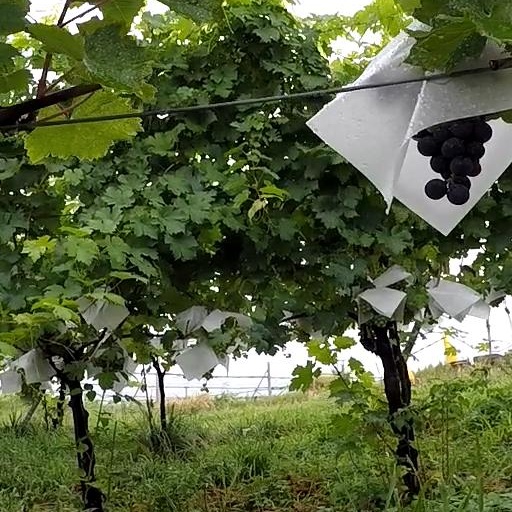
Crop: grape